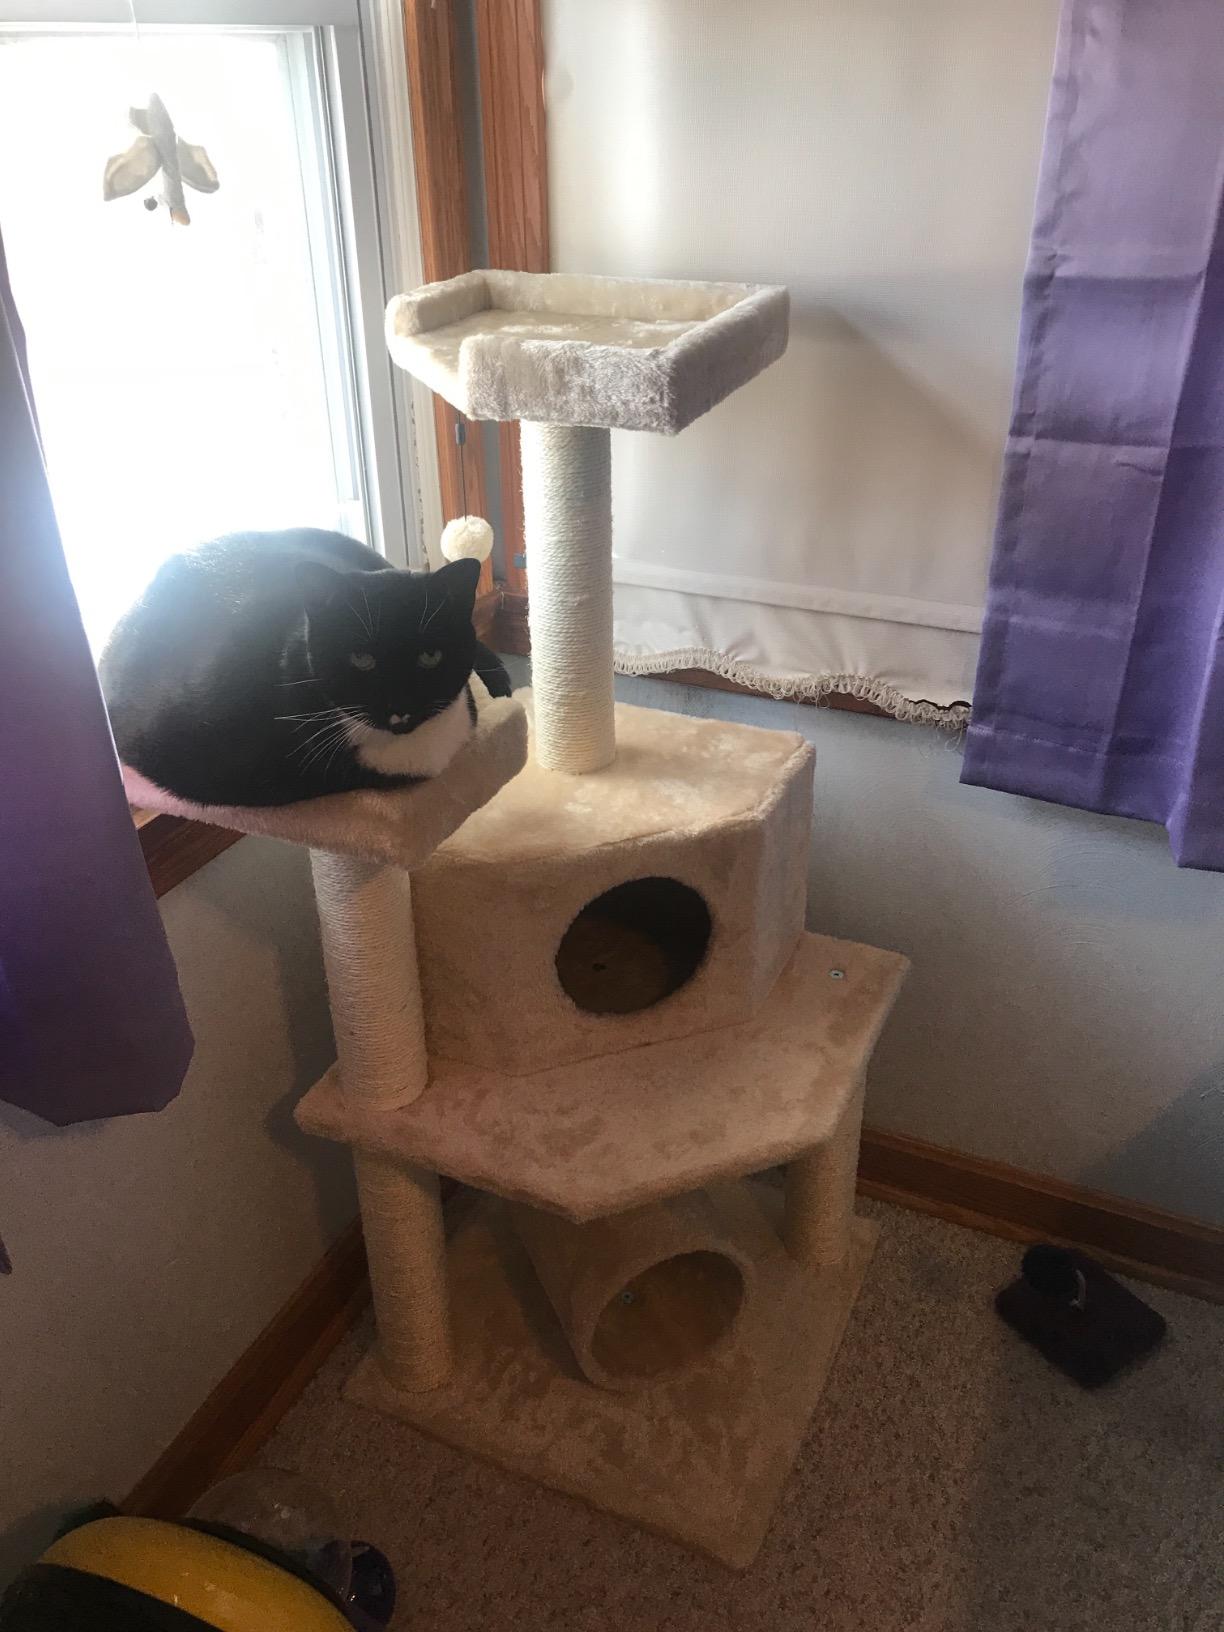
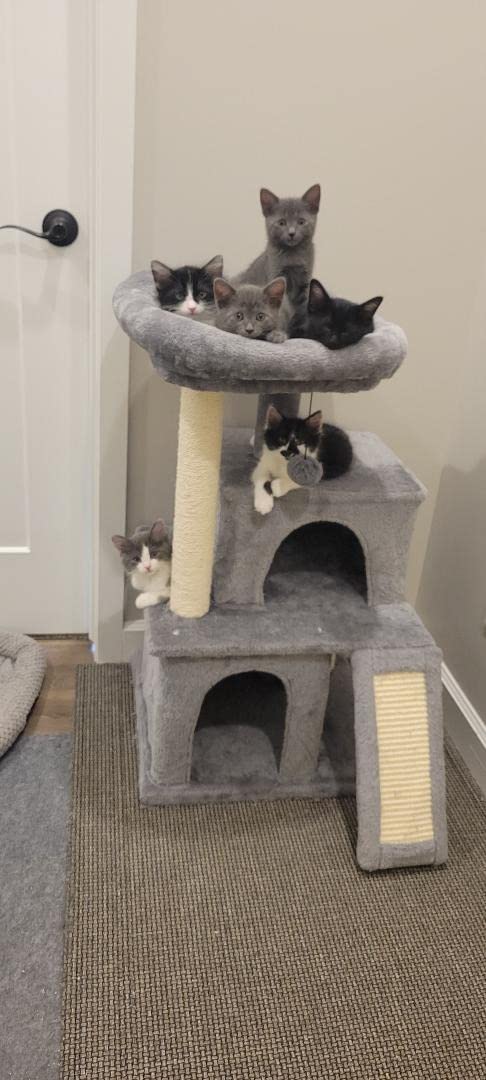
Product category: items_cat tree
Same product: no